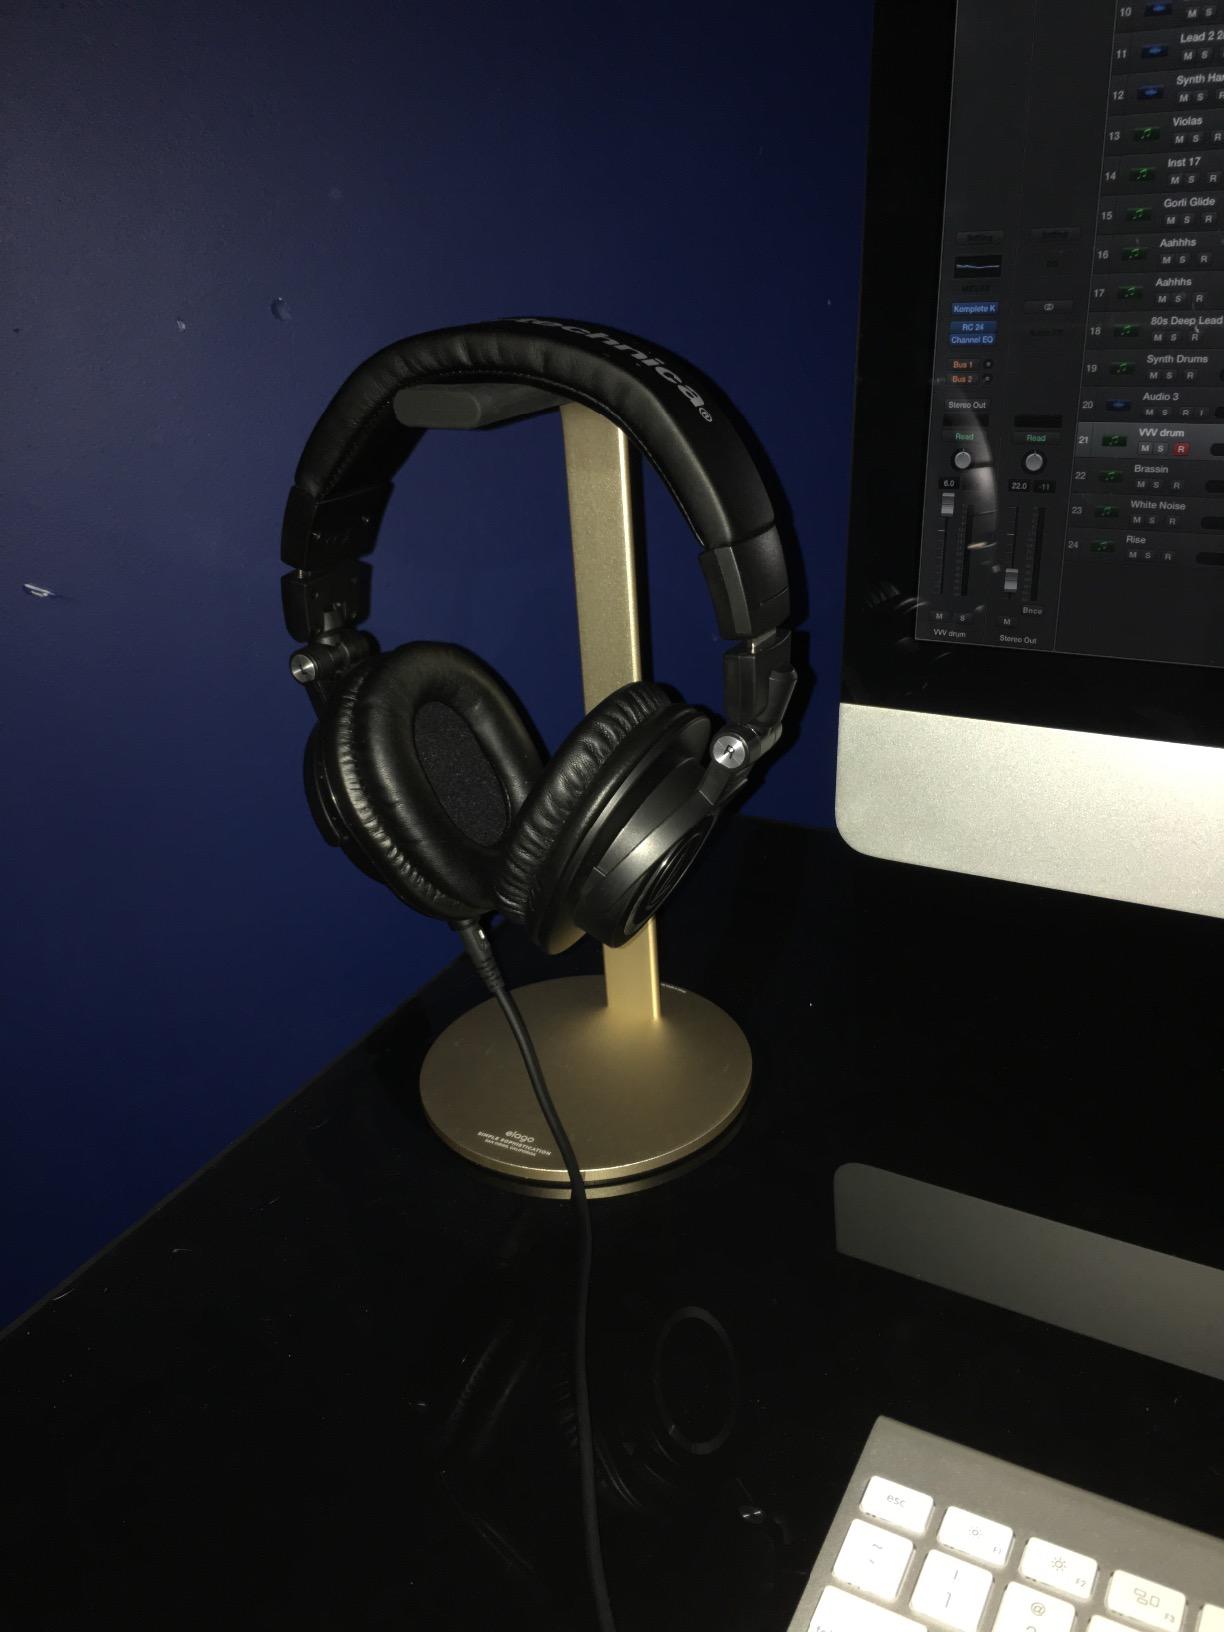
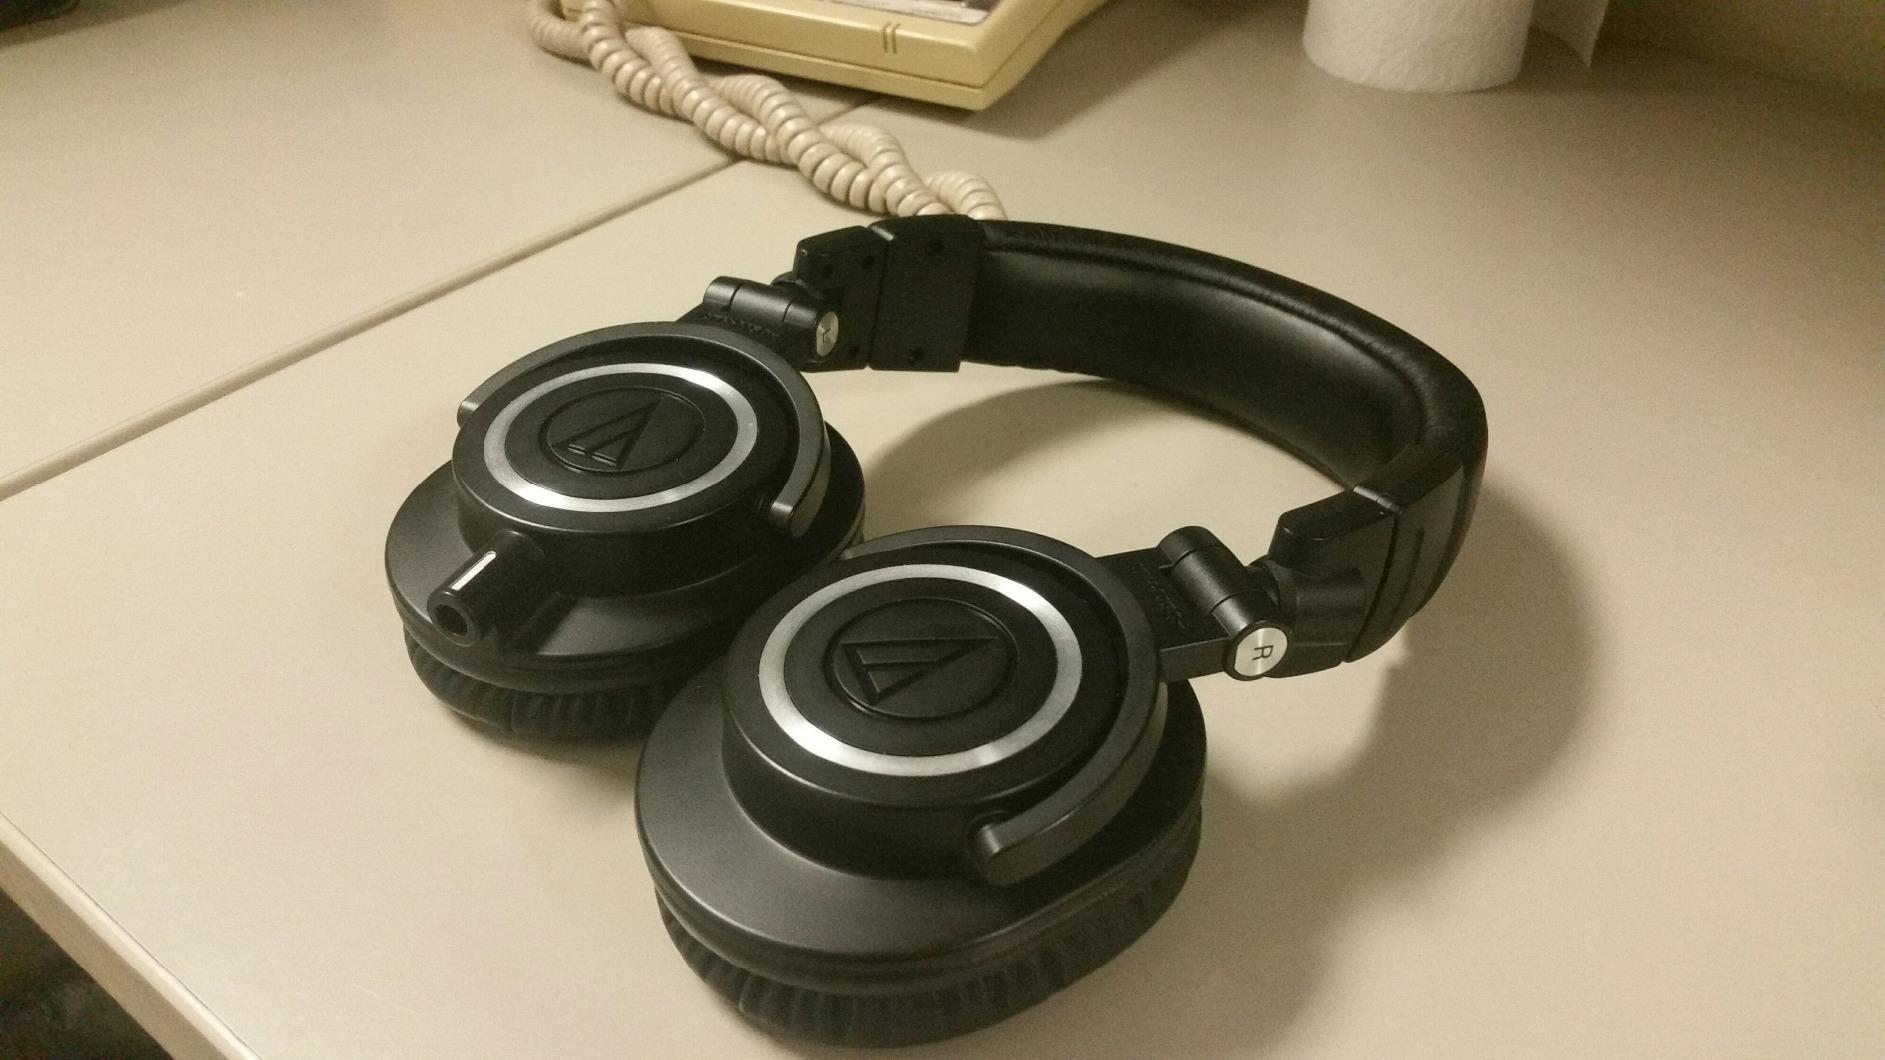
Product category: headphones
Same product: yes